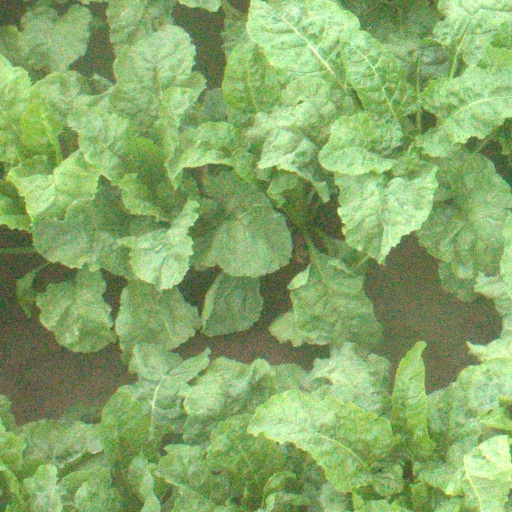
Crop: sugar beet